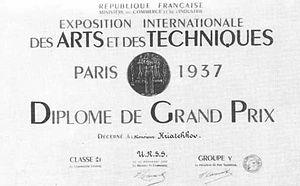
L'Exposition universelle de 1937, officiellement Exposition internationale des « Arts et des Techniques appliqués à la Vie moderne », qui se tient à Paris du 25 mai au 25 novembre 1937, est la première Exposition organisée en France selon les règles de la Convention de Paris de 1928 sur les expositions internationales. C'est également le dernier événement de ce genre à avoir eu lieu à Paris.
L'immeuble des cent-appartements est un immeuble Art déco situé à Novossibirsk, en Sibérie. Il est classé sur la liste du patrimoine architectural de la Fédération de Russie. Il est l'œuvre de l'architecte Andreï Kriatchkov et de son assistant Vitali Maslennikov. Il se trouve le long de la Krasny prospekt avec entrée au numéro 16 qui donne place Sverdlov. Il possède cent dix appartements et non cent comme son nom le laisserait penser.